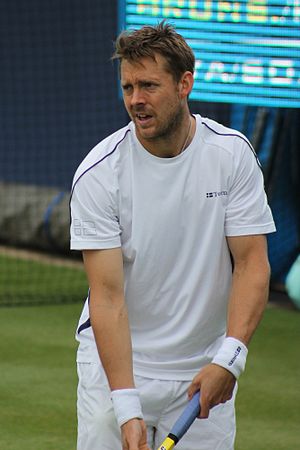
Johan Brunström
Johan Brunström er en svensk tennisspiller. I begyndelsen af 2014 vandt han sin fjerde doubletitel i karrieren, nemlig doubleturneringen i Chennai Open sammen med sin makker Frederik Løchte Nielsen. Pr. 05.01.14 ligger han nr. 46 på verdensranglisten i double.